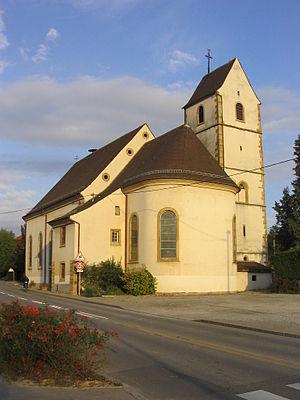
Zimmersheim [tsiməʁsaɪm] est une commune française de la région mulhousienne située dans le département du Haut-Rhin, en région Grand Est.
Un clocher est un élément architectural d'une église, une tour ou un château, généralement en forme de tour plus ou moins élevée, qui héberge une ou plusieurs cloches.